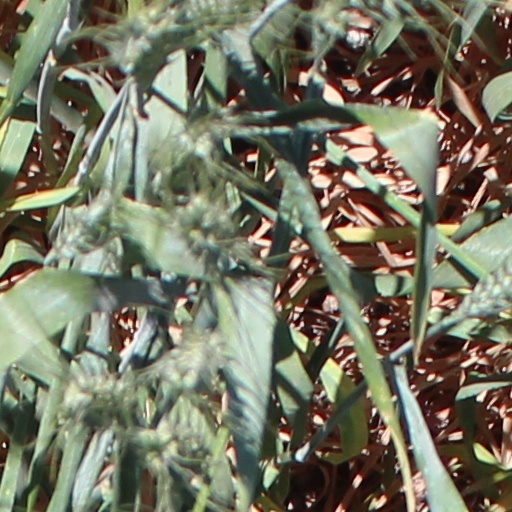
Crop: wheat